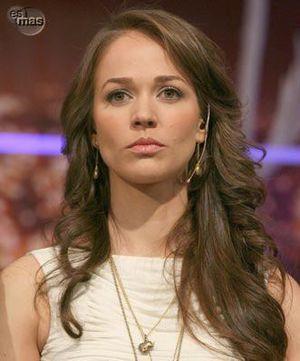
Laisha Wilkins est une actrice mexicaine qui a joué dans plusieurs telenovelas. Elle s'est fait connaitre pour son rôle dans La fuerza del destino.